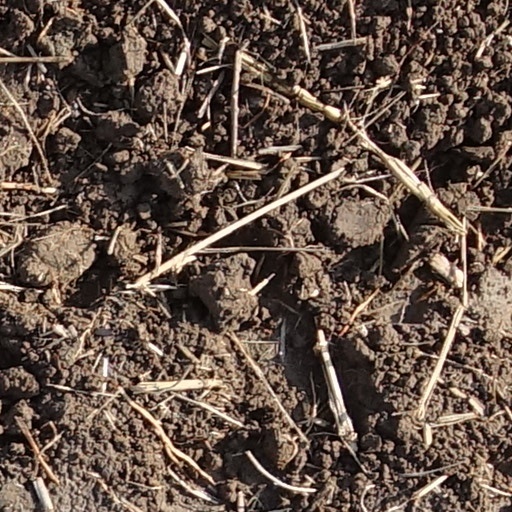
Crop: wheat